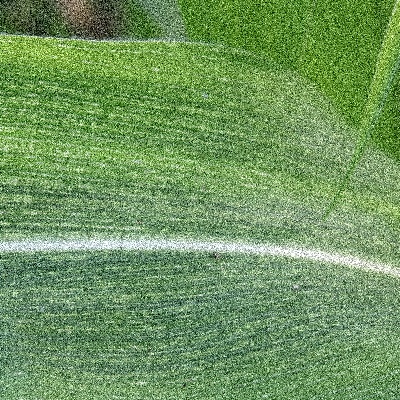
Label: Corn_(Maize)___Maize_Streak_Virus